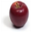
Label: apple